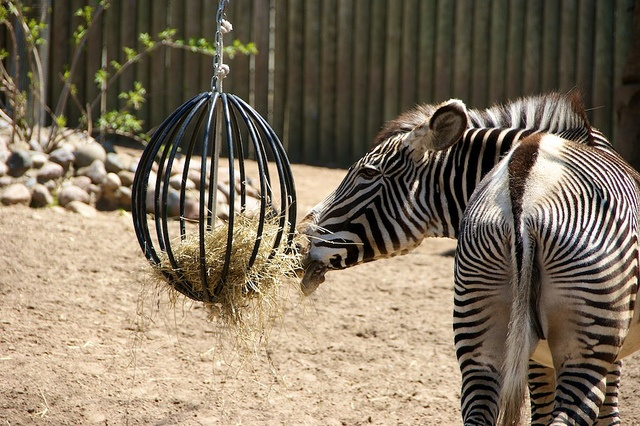
a close up of a zebra eating food from a feeder
a giraffe eating some grass from a metal ball
A zebra is eating grass from a feeder hanging on a chain.
The zebra is eating from the feeder in a metallic cage.
A zebra eating hay from a hanging hay feeder.